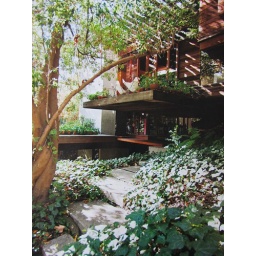
Inspirational image. An eco house surrounded by trees and natural light